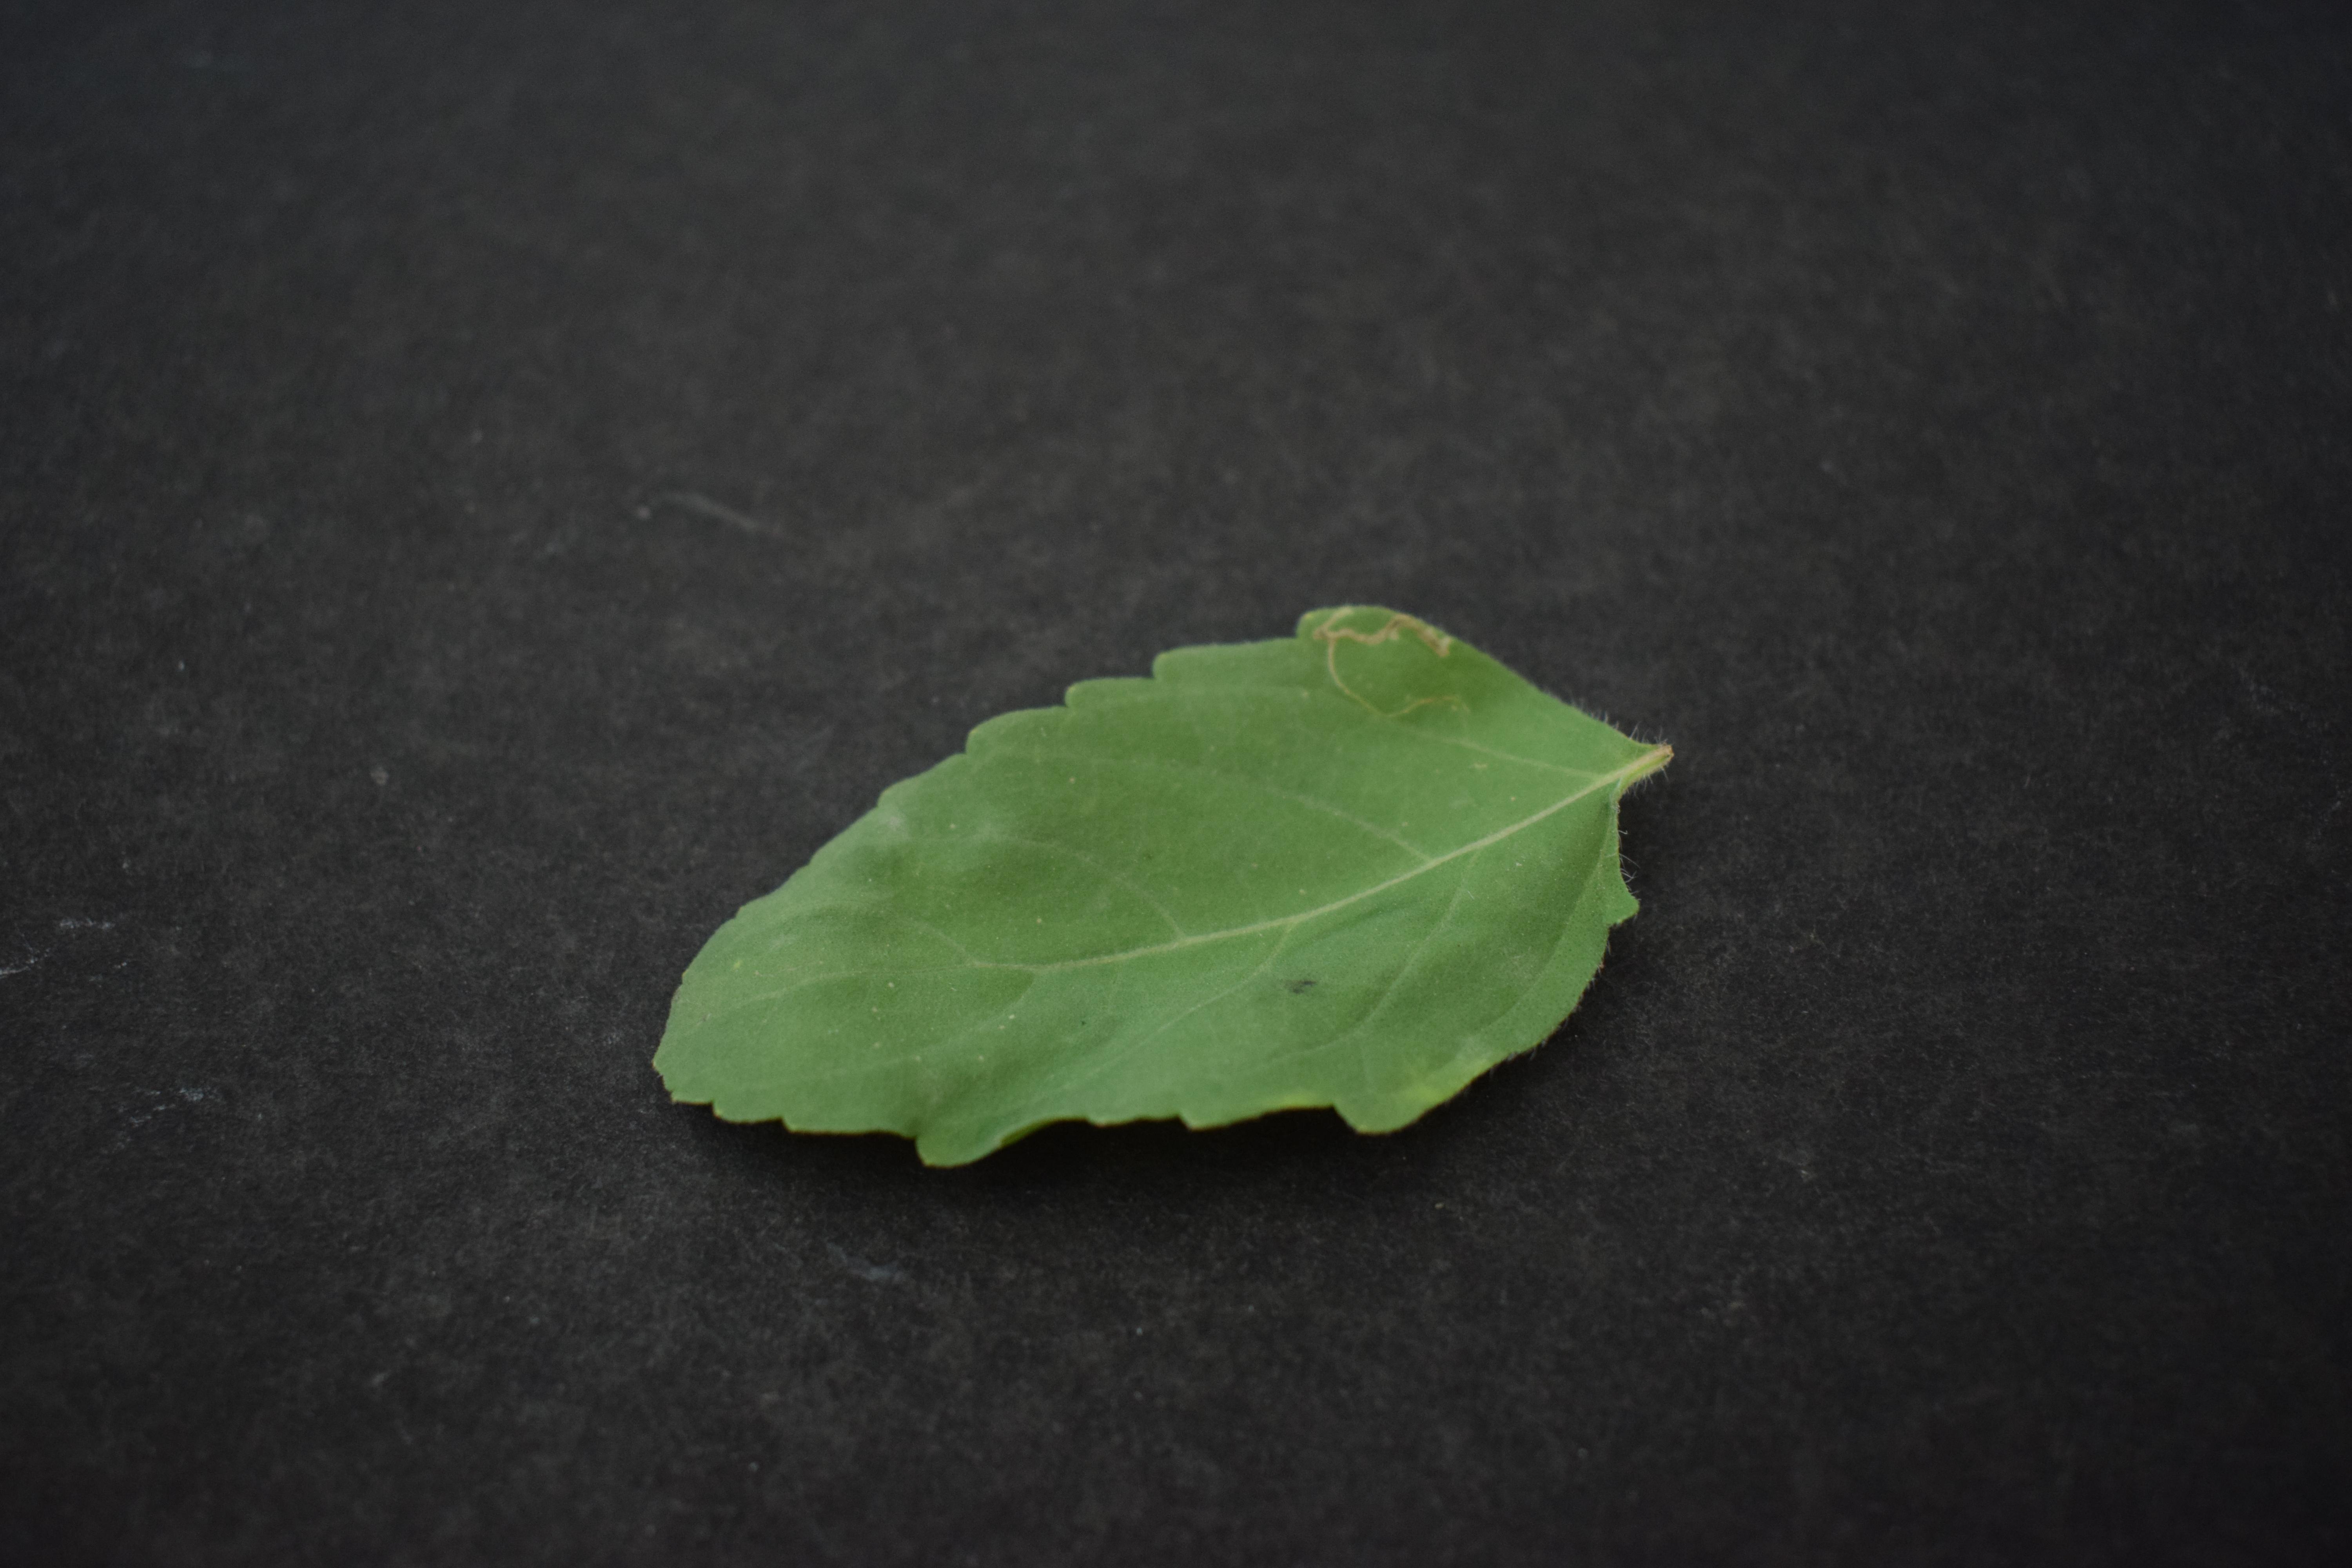
Plant species: Basil